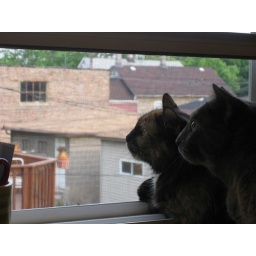
My cats stalking birds on a near by rooftop.